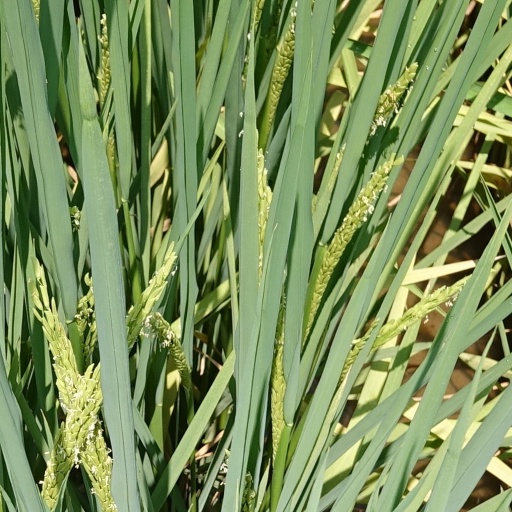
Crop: rice